Devil of the Desert Against the Son of Hercules

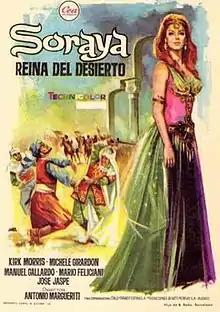

Devil of the Desert Against the Son of Hercules is a 1964 international co-production filmed in Italy and directed by Anthony Dawson.